Elizabeth City Water Plant

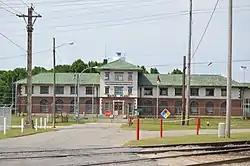
Main building

Elizabeth City Water Plant is a historic municipal water plant located at Elizabeth City, Pasquotank County, North Carolina. The complex includes the contributing Elizabeth City Water Plant Building, Coagulation Basin (1926), Raw Water Pump House (c. 1935), the Circular Finished Water Reservoir (1926), and the Raw Water Reservoir (c. 1935). The Elizabeth City Water Plant Building is a Mission Revival style brick building sheathed in stucco and built in 1926. It consists of a projecting three-bay three-story central pavilion flanked on each side by identical two-story blocks. It is topped by a broad hipped roof covered by green clay tiles.